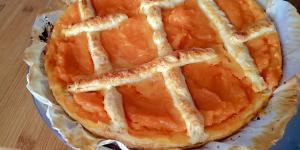
pasta frola de batata